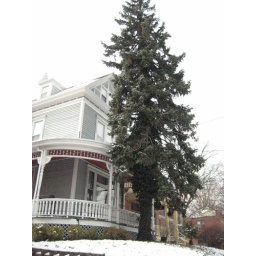
wrap around porch, pine pine pine tree